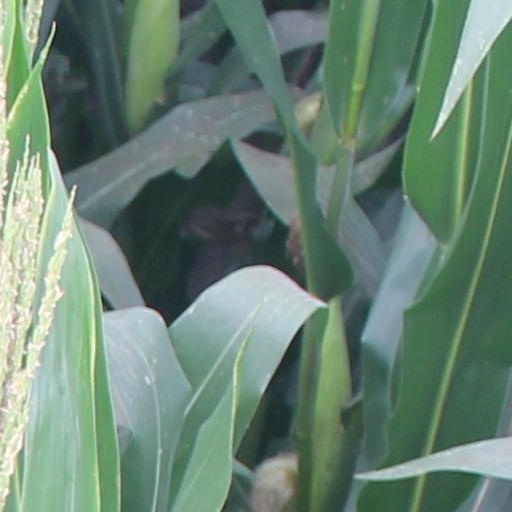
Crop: maize; corn